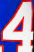
Number: 4